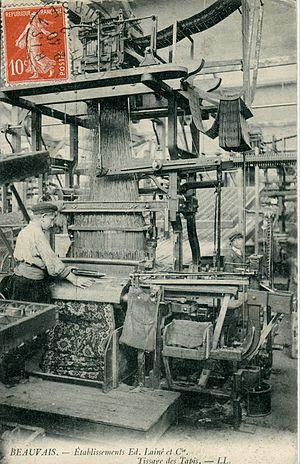
Beauvais est une commune française, préfecture du département de l'Oise, en région Hauts-de-France.
Le tapis est un type de revêtement de sol, le premier à avoir été fabriqué : son origine remonte à la même époque que les premiers vêtements.